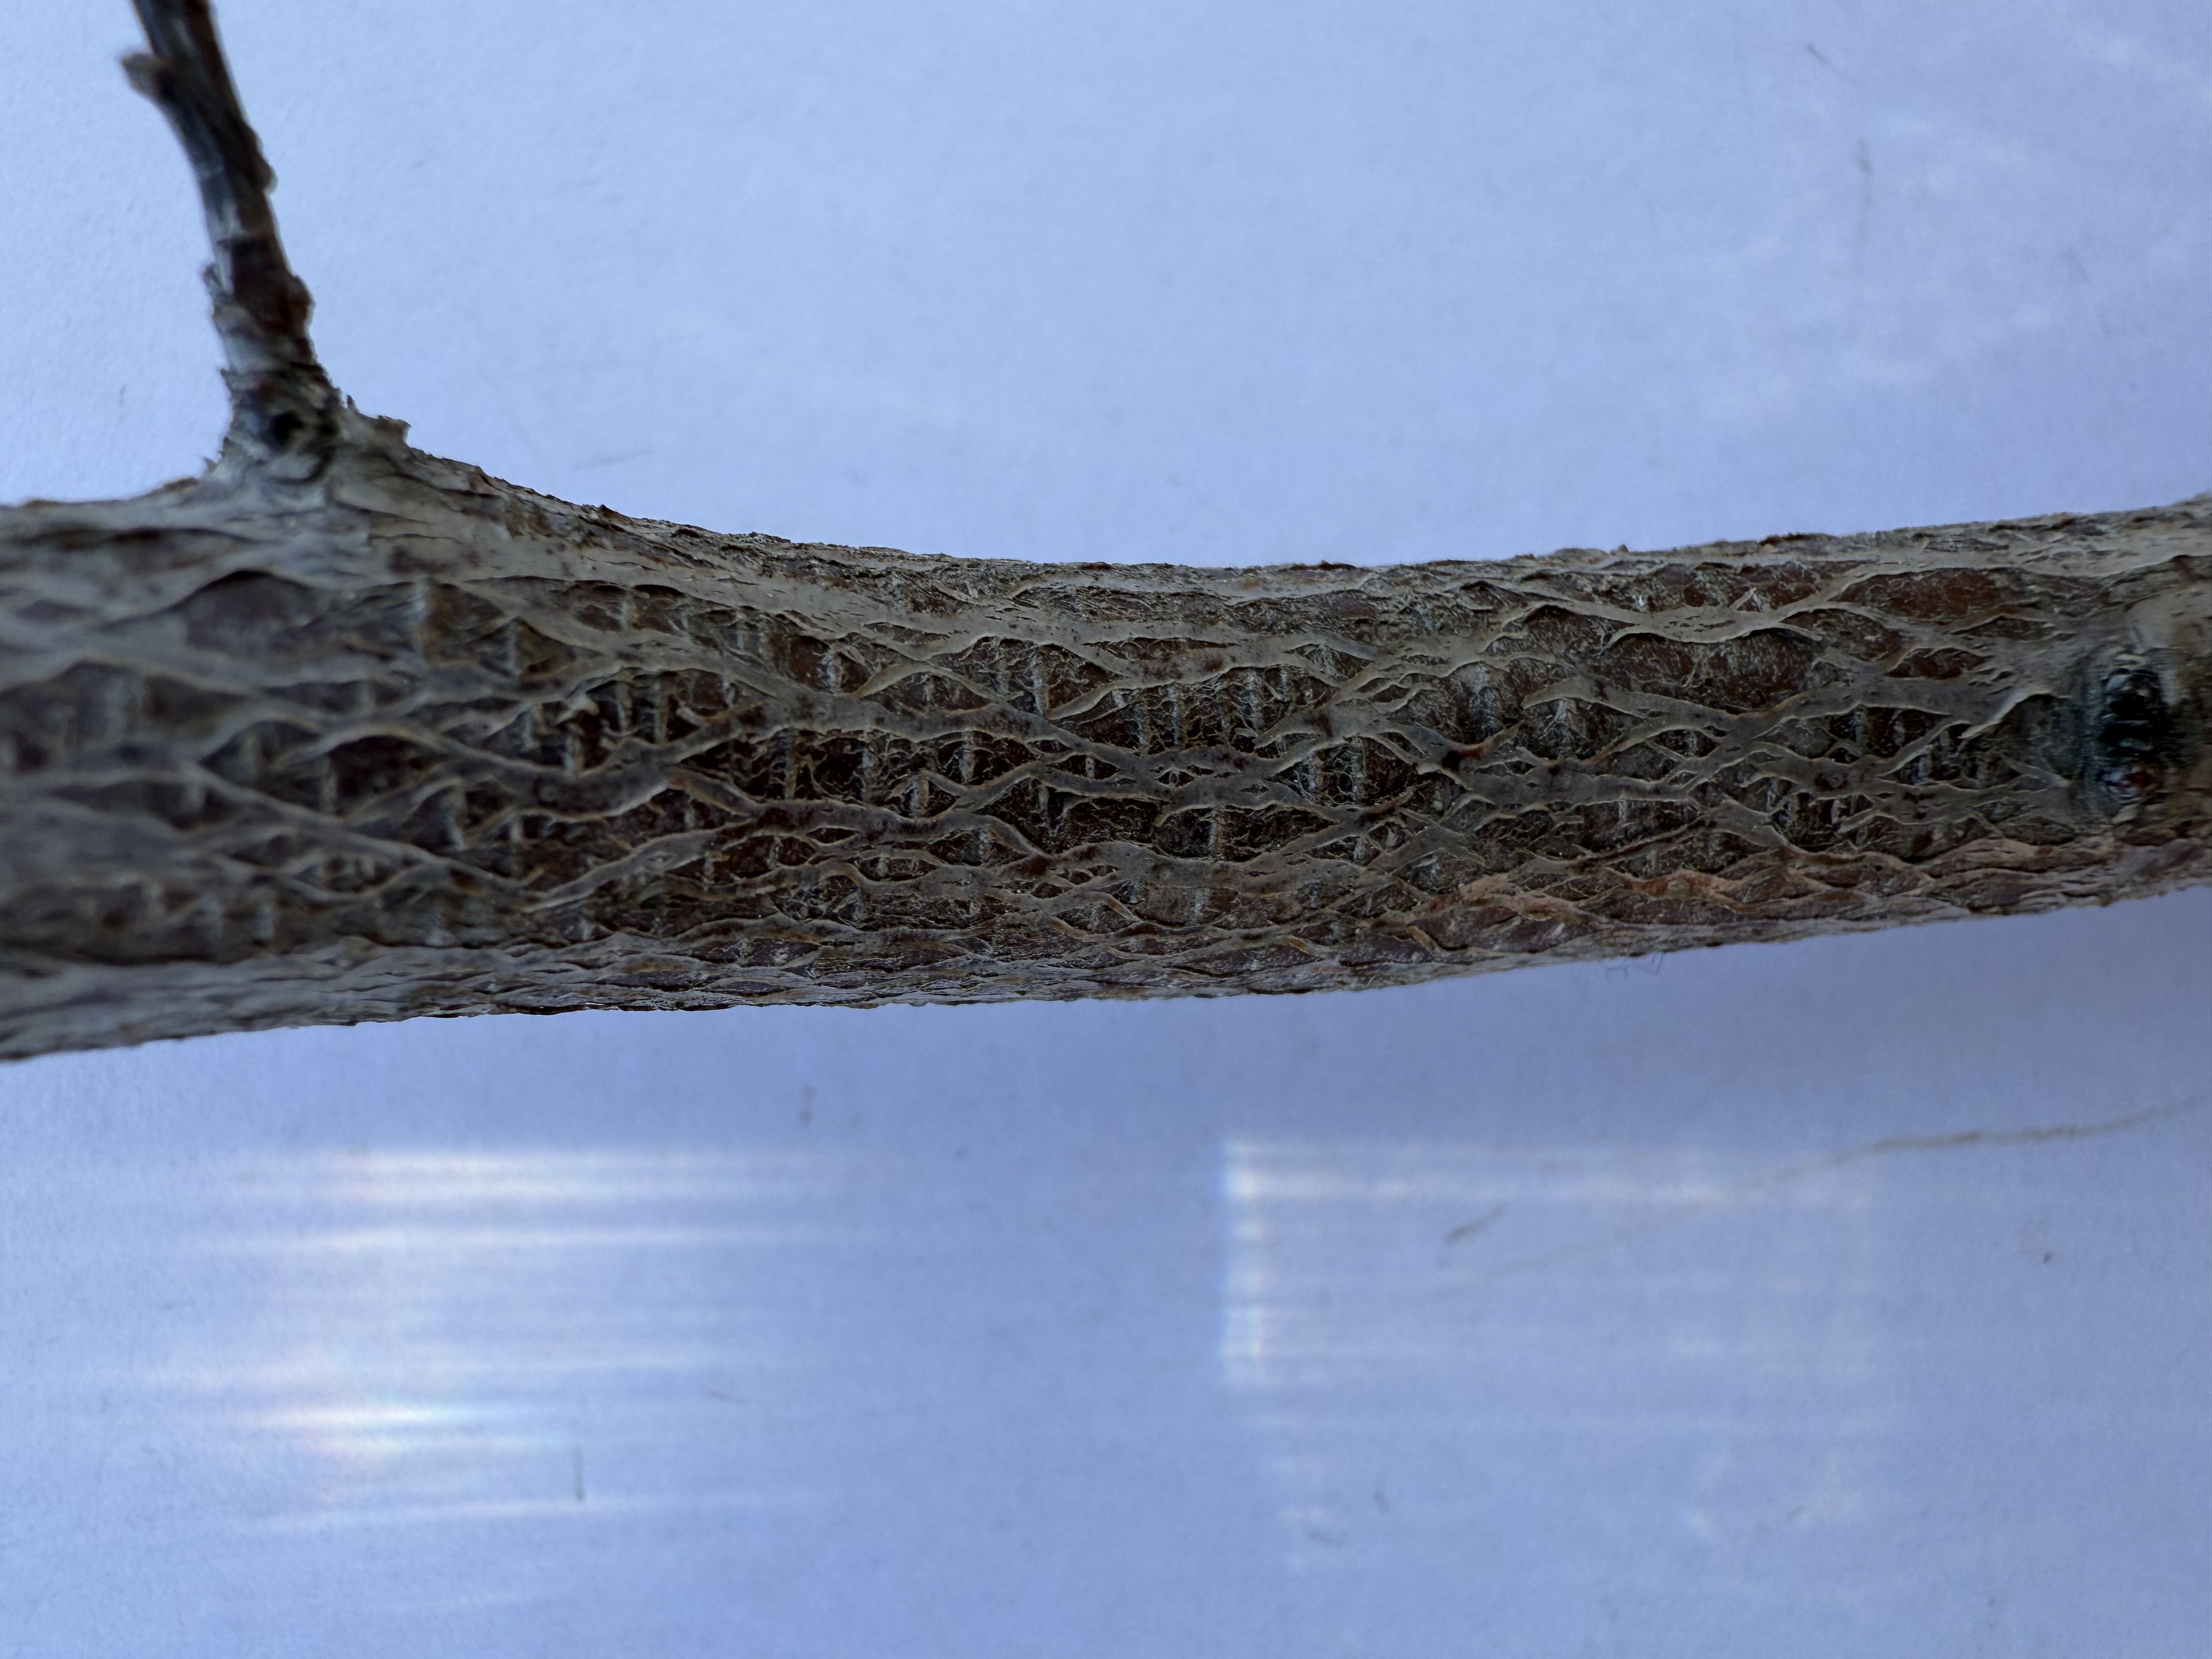
Variety: Black Diamond Plum